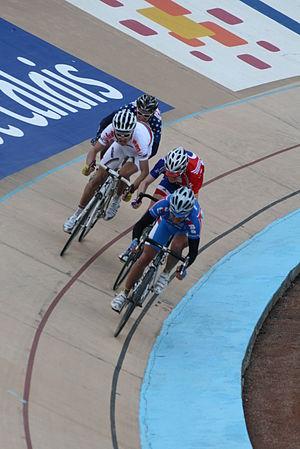
Daniel Mclay, Kiril Yatsevich, Jasper Stuyven et Lawson Craddock à l'arrivée de Paris-Roubaix Juniors 2010
Gregory Lawson Craddock, né le 20 février 1992 à Houston, est un coureur cycliste américain, membre de l'équipe EF Pro Cycling.